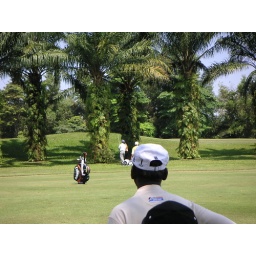
ball in tree